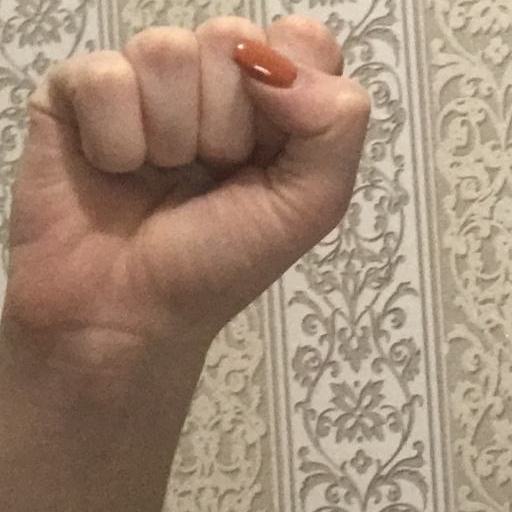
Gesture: fist